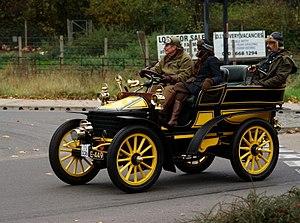
Wolseley Motors Limited fut un constructeur anglais de véhicules automobiles, fondé en 1901 par le fabricant d'armement Vickers, en collaboration avec l'industriel Herbert Austin. Au début, Wolseley mit en production une gamme complète d'automobiles, dominée par des voitures de luxe très prisées à la Belle Époque, jusqu'à la mort des frères Vickers, en 1915 et 1919. En 1921, dans sa plus forte expansion, Wolseley fabriqua plus de 12 000 voitures, s'affirmant comme le plus grand fabricant d'automobiles de Grande-Bretagne. Cependant, en 1927, le surdéveloppement de l'entreprise a conduit à sa mise sous séquestre, la faisant passer des mains de Vickers à celles de William Richard Morris, pour finir dans l'empire Morris Motor Company, puis dans British Motor Corporation et British Leyland, avant de voir son nom disparaître en 1975.